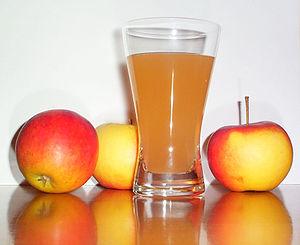
Le jus de fruits est une boisson obtenue à partir de fruits.